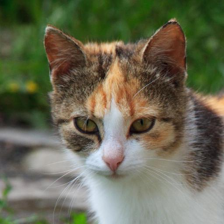
Label: animals